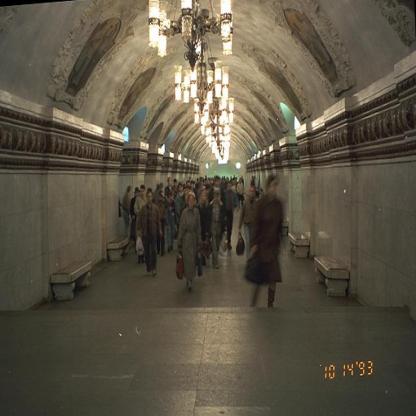
Scene: Indoor